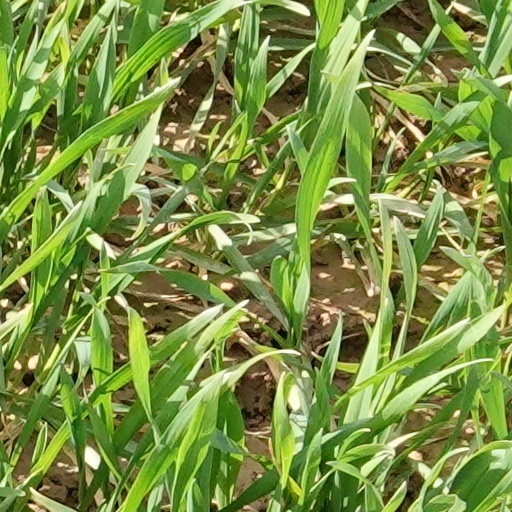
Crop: wheat